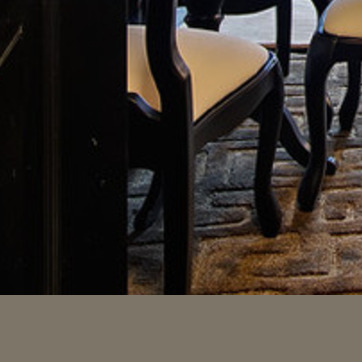
Material: wood